F1 (classification)

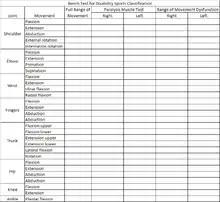
A standard bench press form used to for functional classification for wheelchair sportspeople.

Classification is often sport specific, and has two parts: a medical classification process and a functional classification process.